Archibald Robertson (bishop)

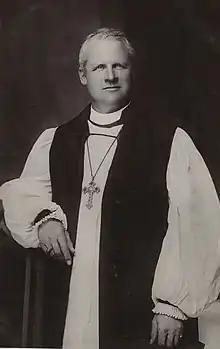

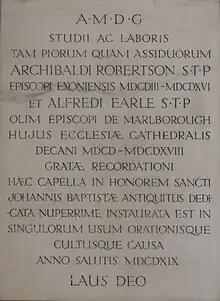
Memorial in Exeter Cathedral

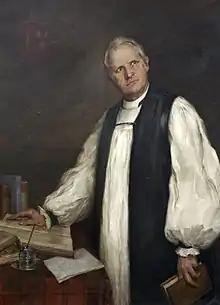
Portrait of Robertson as Bishop of Exeter

Archibald Robertson (29 June 185329 January 1931) was the seventh Principal of King's College London who later served as Bishop of Exeter.